Resch's

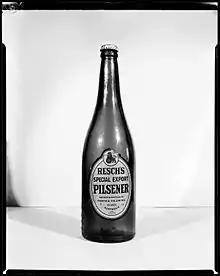
Photograph from 1952, label says: "Resch's Special Export Pilsener, brewed & bottled by Tooth & C.O. Limited. Sydney, Australia"

Resch's is a brand of beer produced by Carlton & United Breweries, available in New South Wales, Australia. It was also the name of the Sydney brewing company who produced the beer brand and were based in Redfern until taken over by Tooth & Co in 1929.